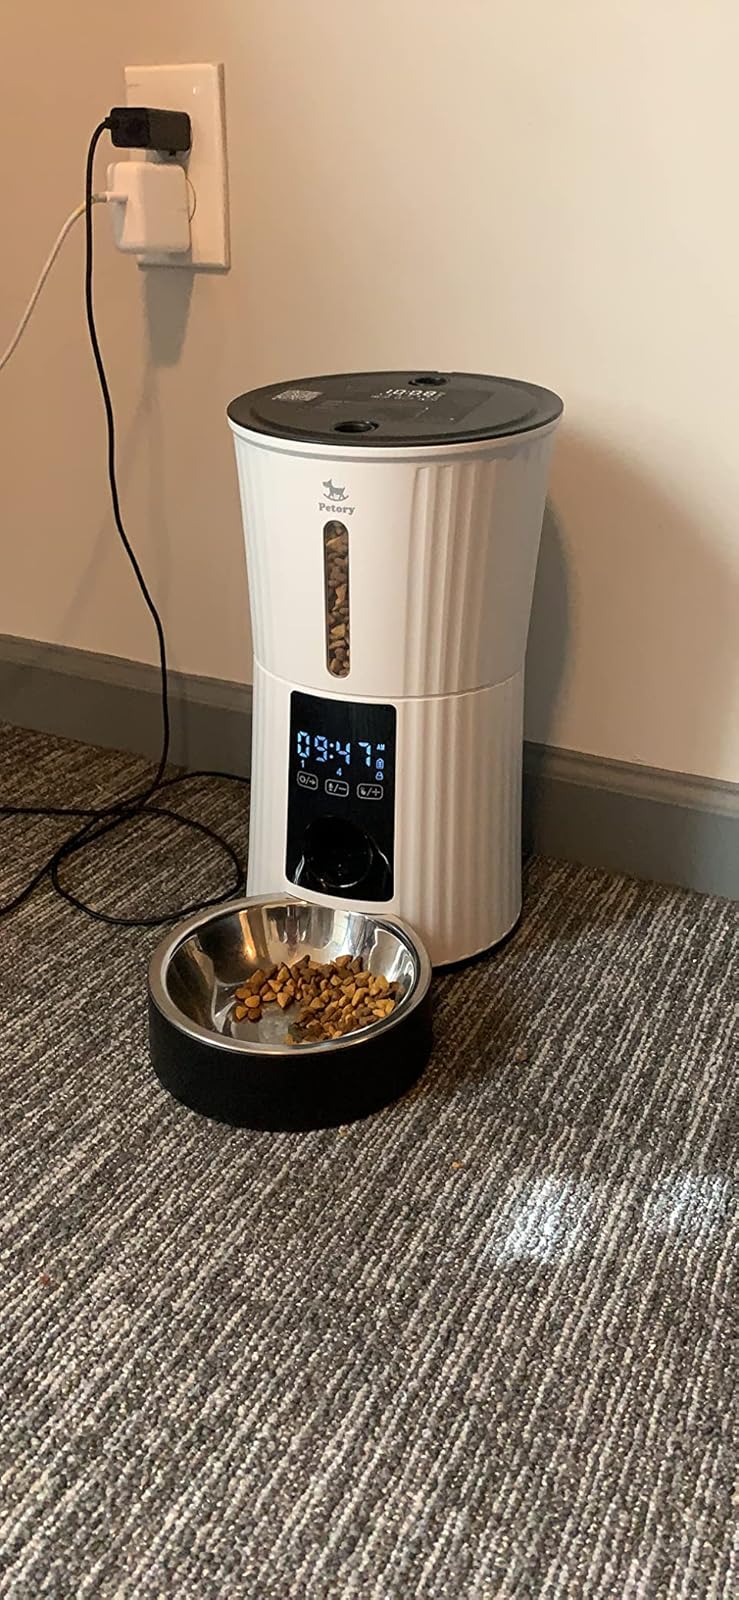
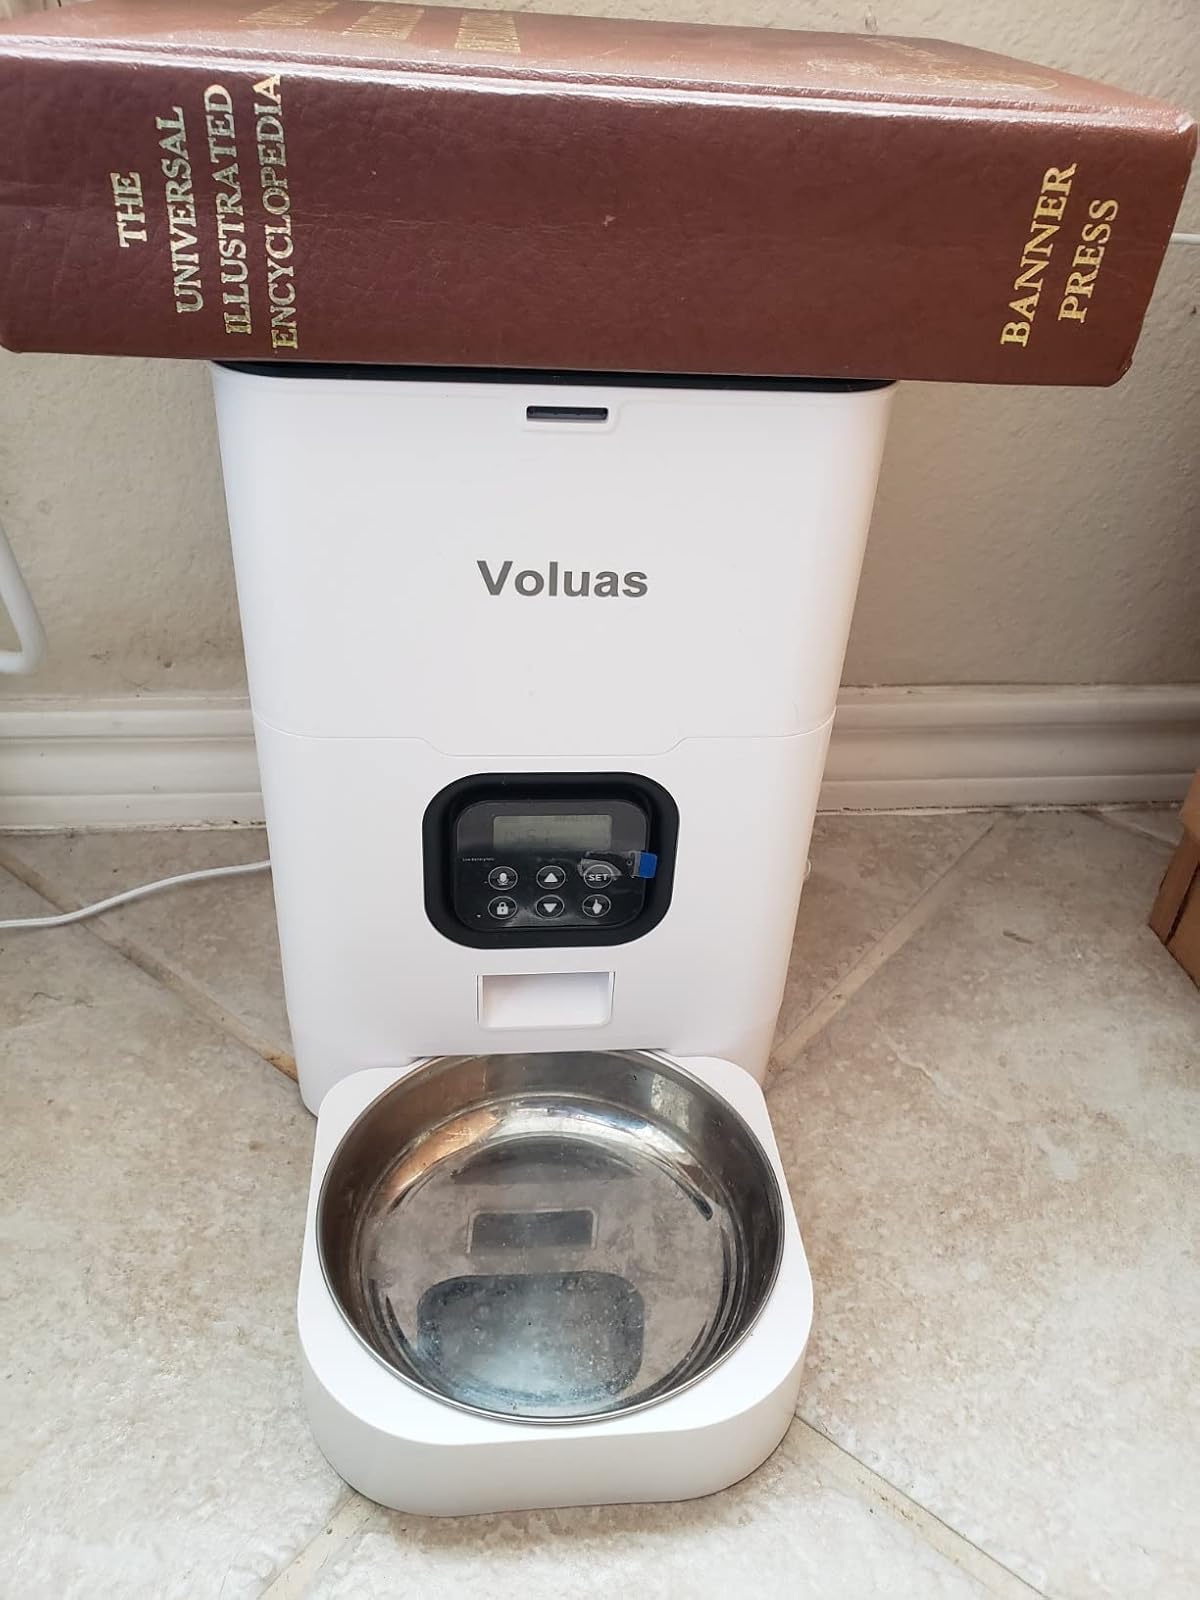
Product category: items_feeder
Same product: no